Lutz Trümper

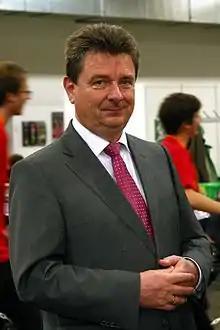
Trümper in 2012

Lutz Trümper (born 1 October 1955) is a German former politician for the Social Democratic Party of Germany (SPD) and former Mayor of the city of Magdeburg.